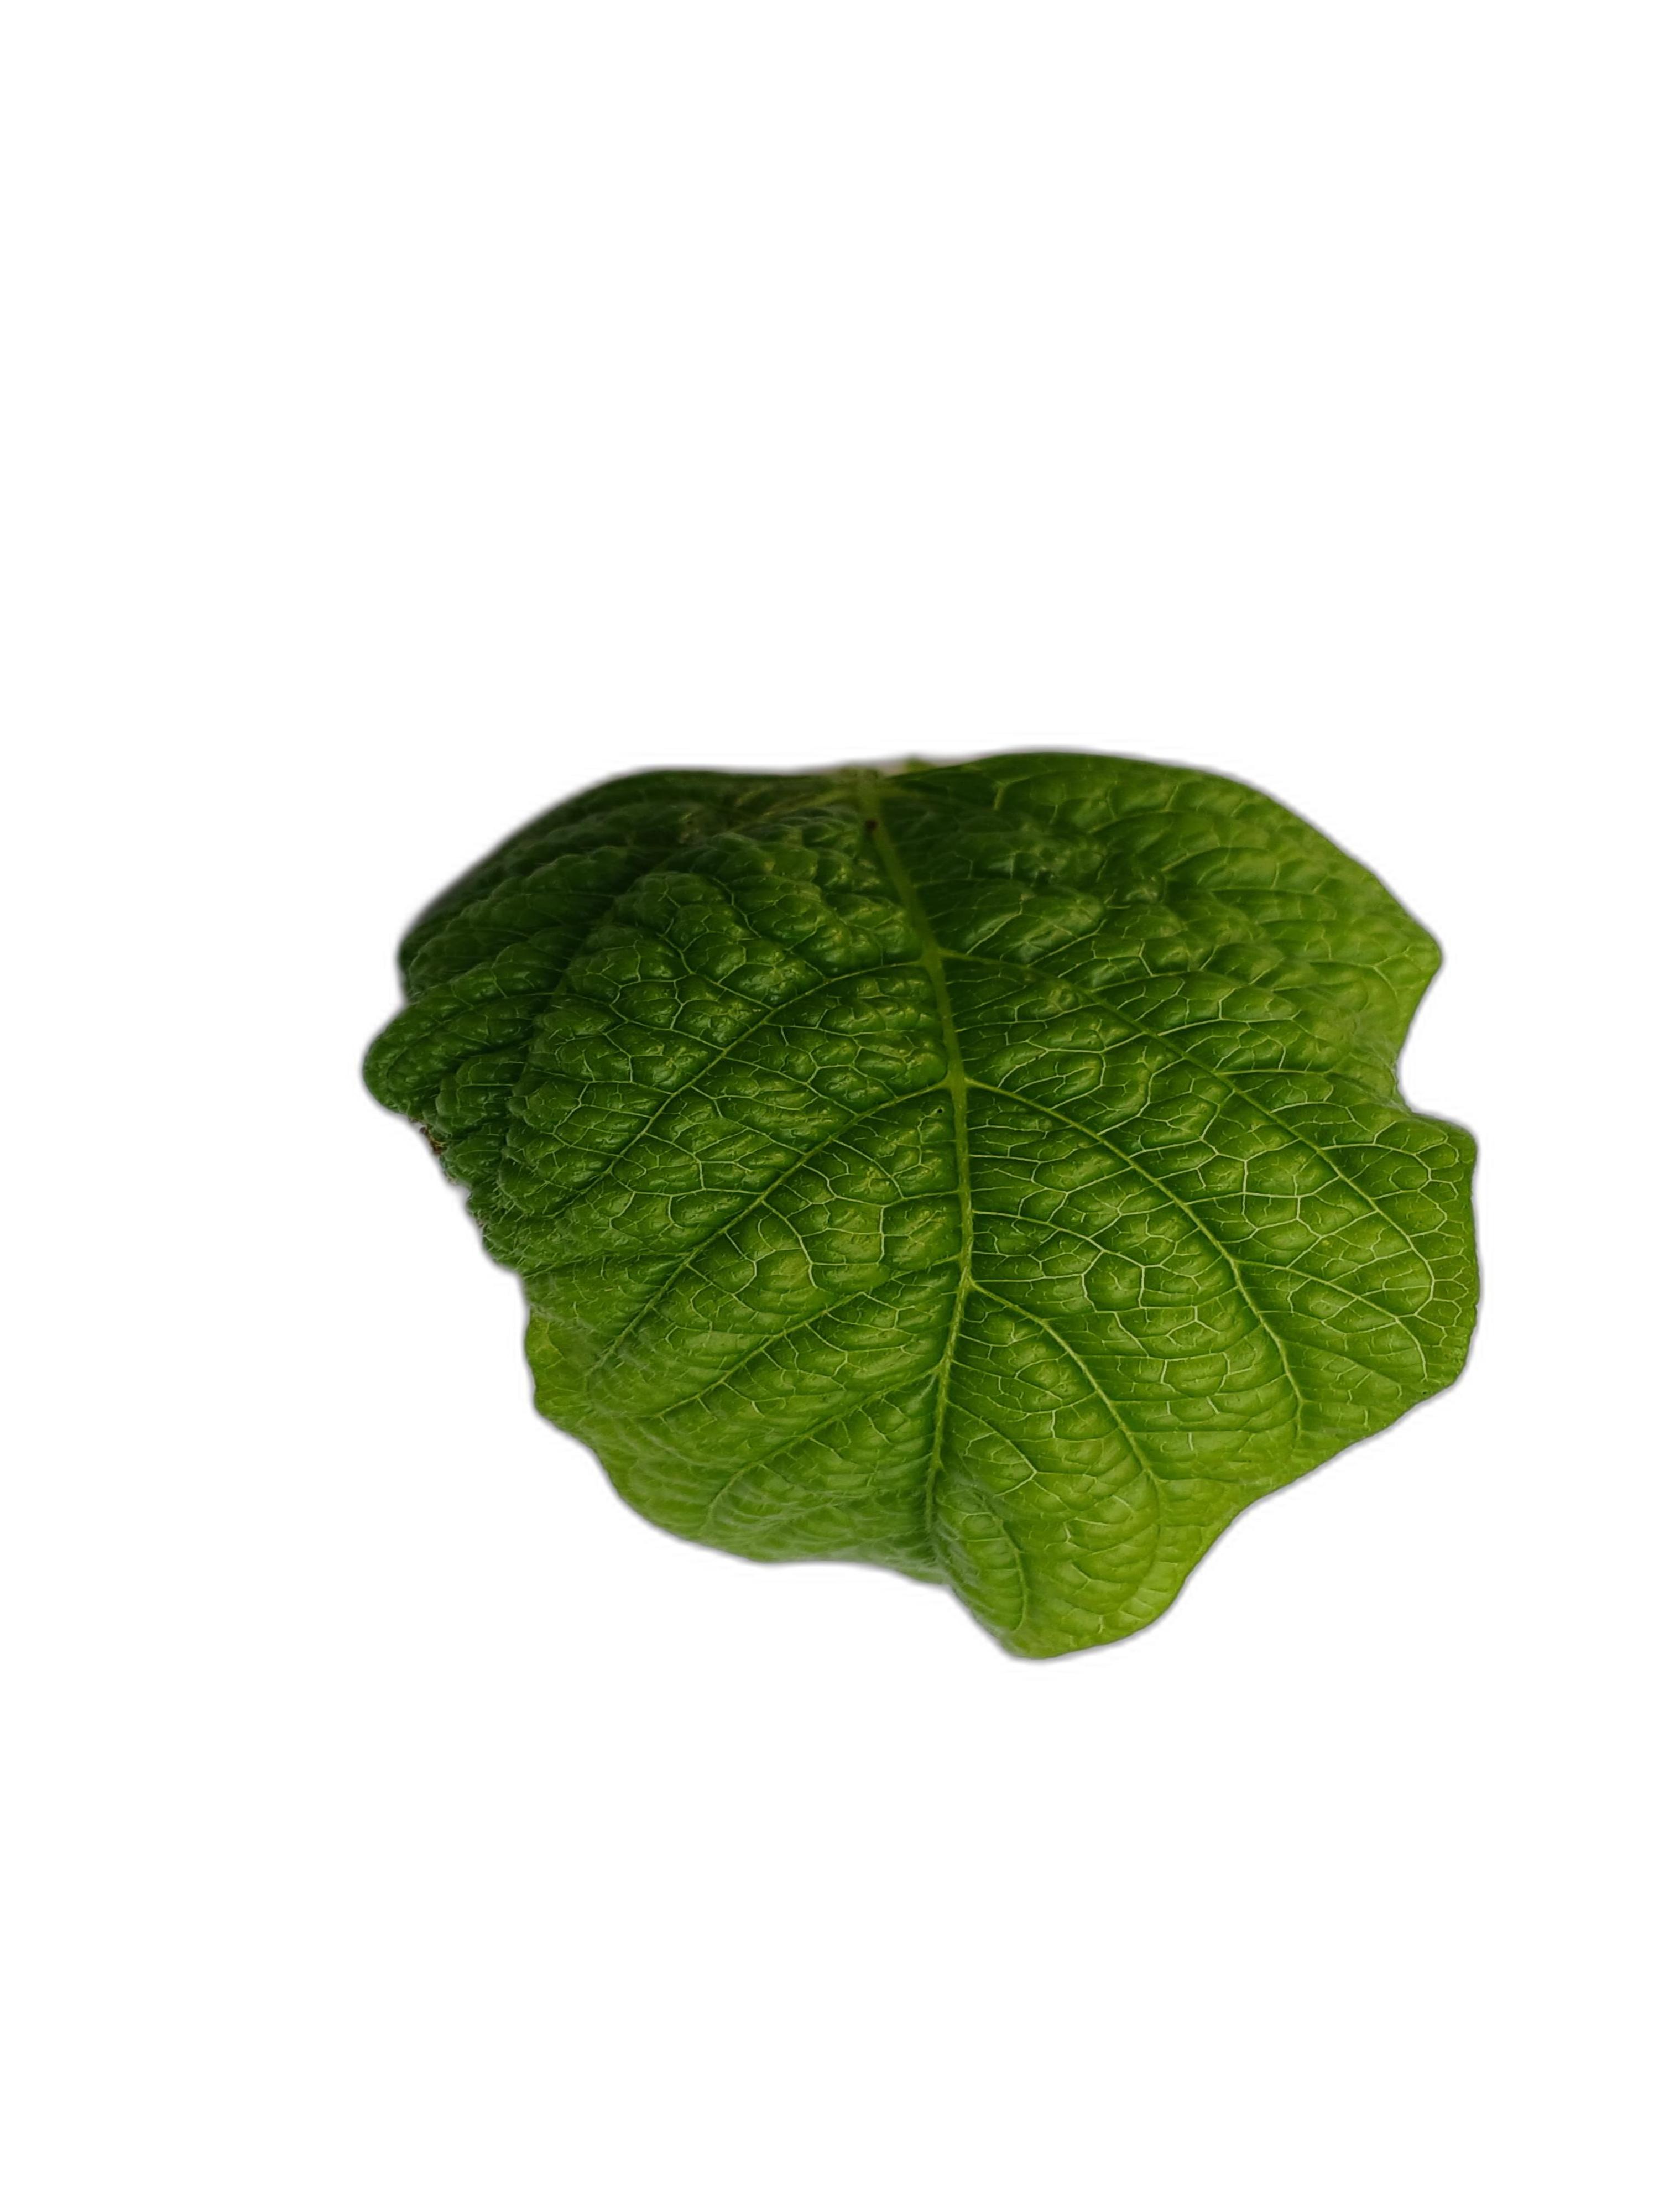
Label: Leaf Crinkle